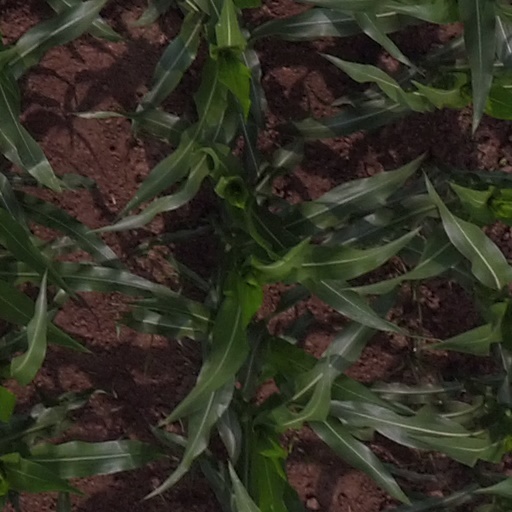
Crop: maize; corn